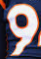
Number: 9